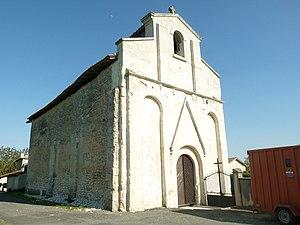
église de Vaux-Lavalette (16), France
Vaux-Lavalette est une commune du Sud-Ouest de la France située dans le département de la Charente.